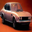
Label: automobile